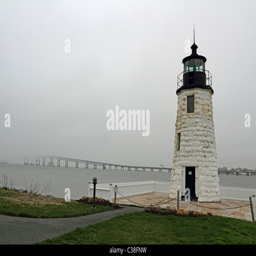
lighthouse on a foggy day .